90 West Street

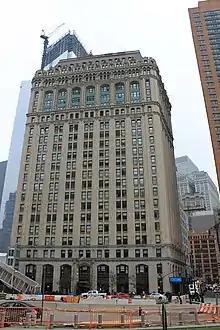
Seen from across West Street

The crown comprises the 17th through 20th floors. The 17th through 19th floors are designed as a triple-height arcade. The spandrels between the floors are decorated with multicolored floral motifs, while there is another ornate cornice above the 19th floor. On the 20th floor, there are groupings of two windows in the outer bays and three windows in the inner bays, with an elaborate colonette. There are figures of griffins separating each window bay.